Tugomir Alaupović

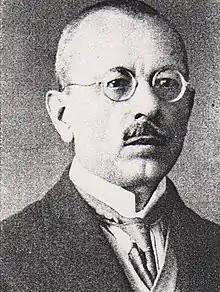
Alaupović, 1940

Tugomir Marko Alaupović (18 August 1870 – 9 April 1958) was a Yugoslav educator, poet, and politician, serving as Minister of Religion in the government of the Kingdom of Serbs, Croats, and Slovenes.